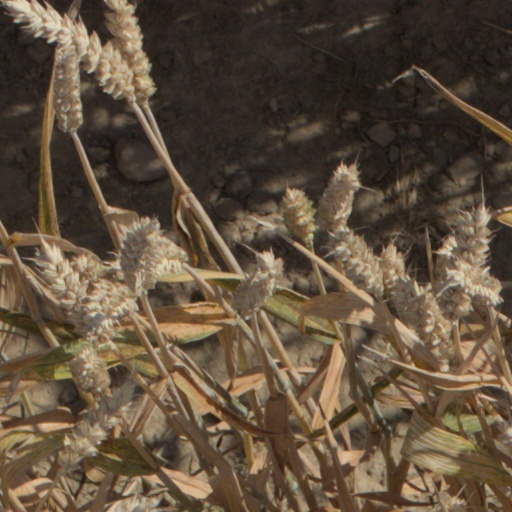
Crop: wheat